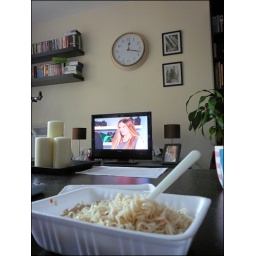
Half day at work so home with noodles in a box and Project Runway.